Lei Feng

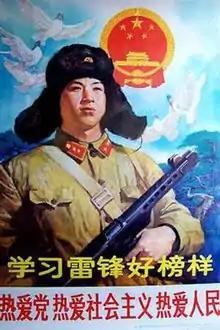
Lei Feng, Chinese poster by Qiu Wei. Caption reads: "Follow Lei Feng's example; love the Party, love Socialism, love the people".

Lei Feng was not widely known until after his death. In 1963, "Lei Feng's Diary" was first presented to the public by Lin Biao in the first of many "Learn from Lei Feng" campaigns. The diary was full of accounts of Lei's admiration for Mao Zedong, his selfless deeds, and his desire to foment revolutionary spirit. Famously, he pledged that his only ambition was "to be a rustless screw" in the revolutionary cause. Lin's use of Lei's diary was part of a larger effort to improve Mao's image, which had suffered after the Great Leap Forward. Western scholars generally believe that the diary was forged by Party officials under Lin's direction.